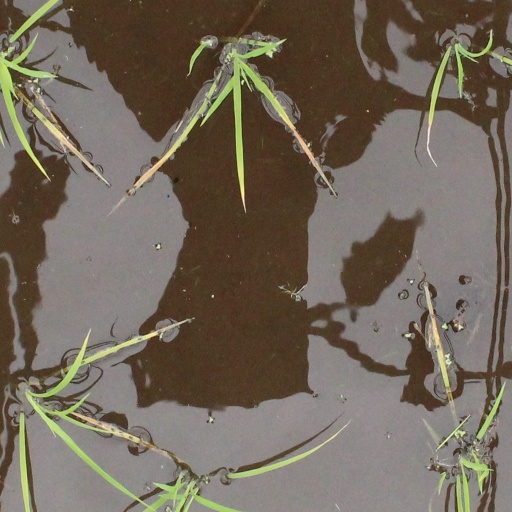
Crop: rice